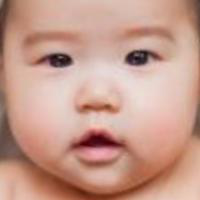
Age group: age 01-10